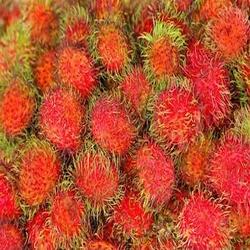
Label: Rambutan